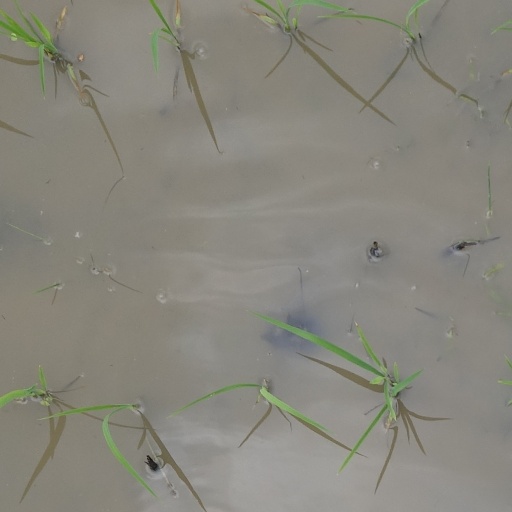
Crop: rice